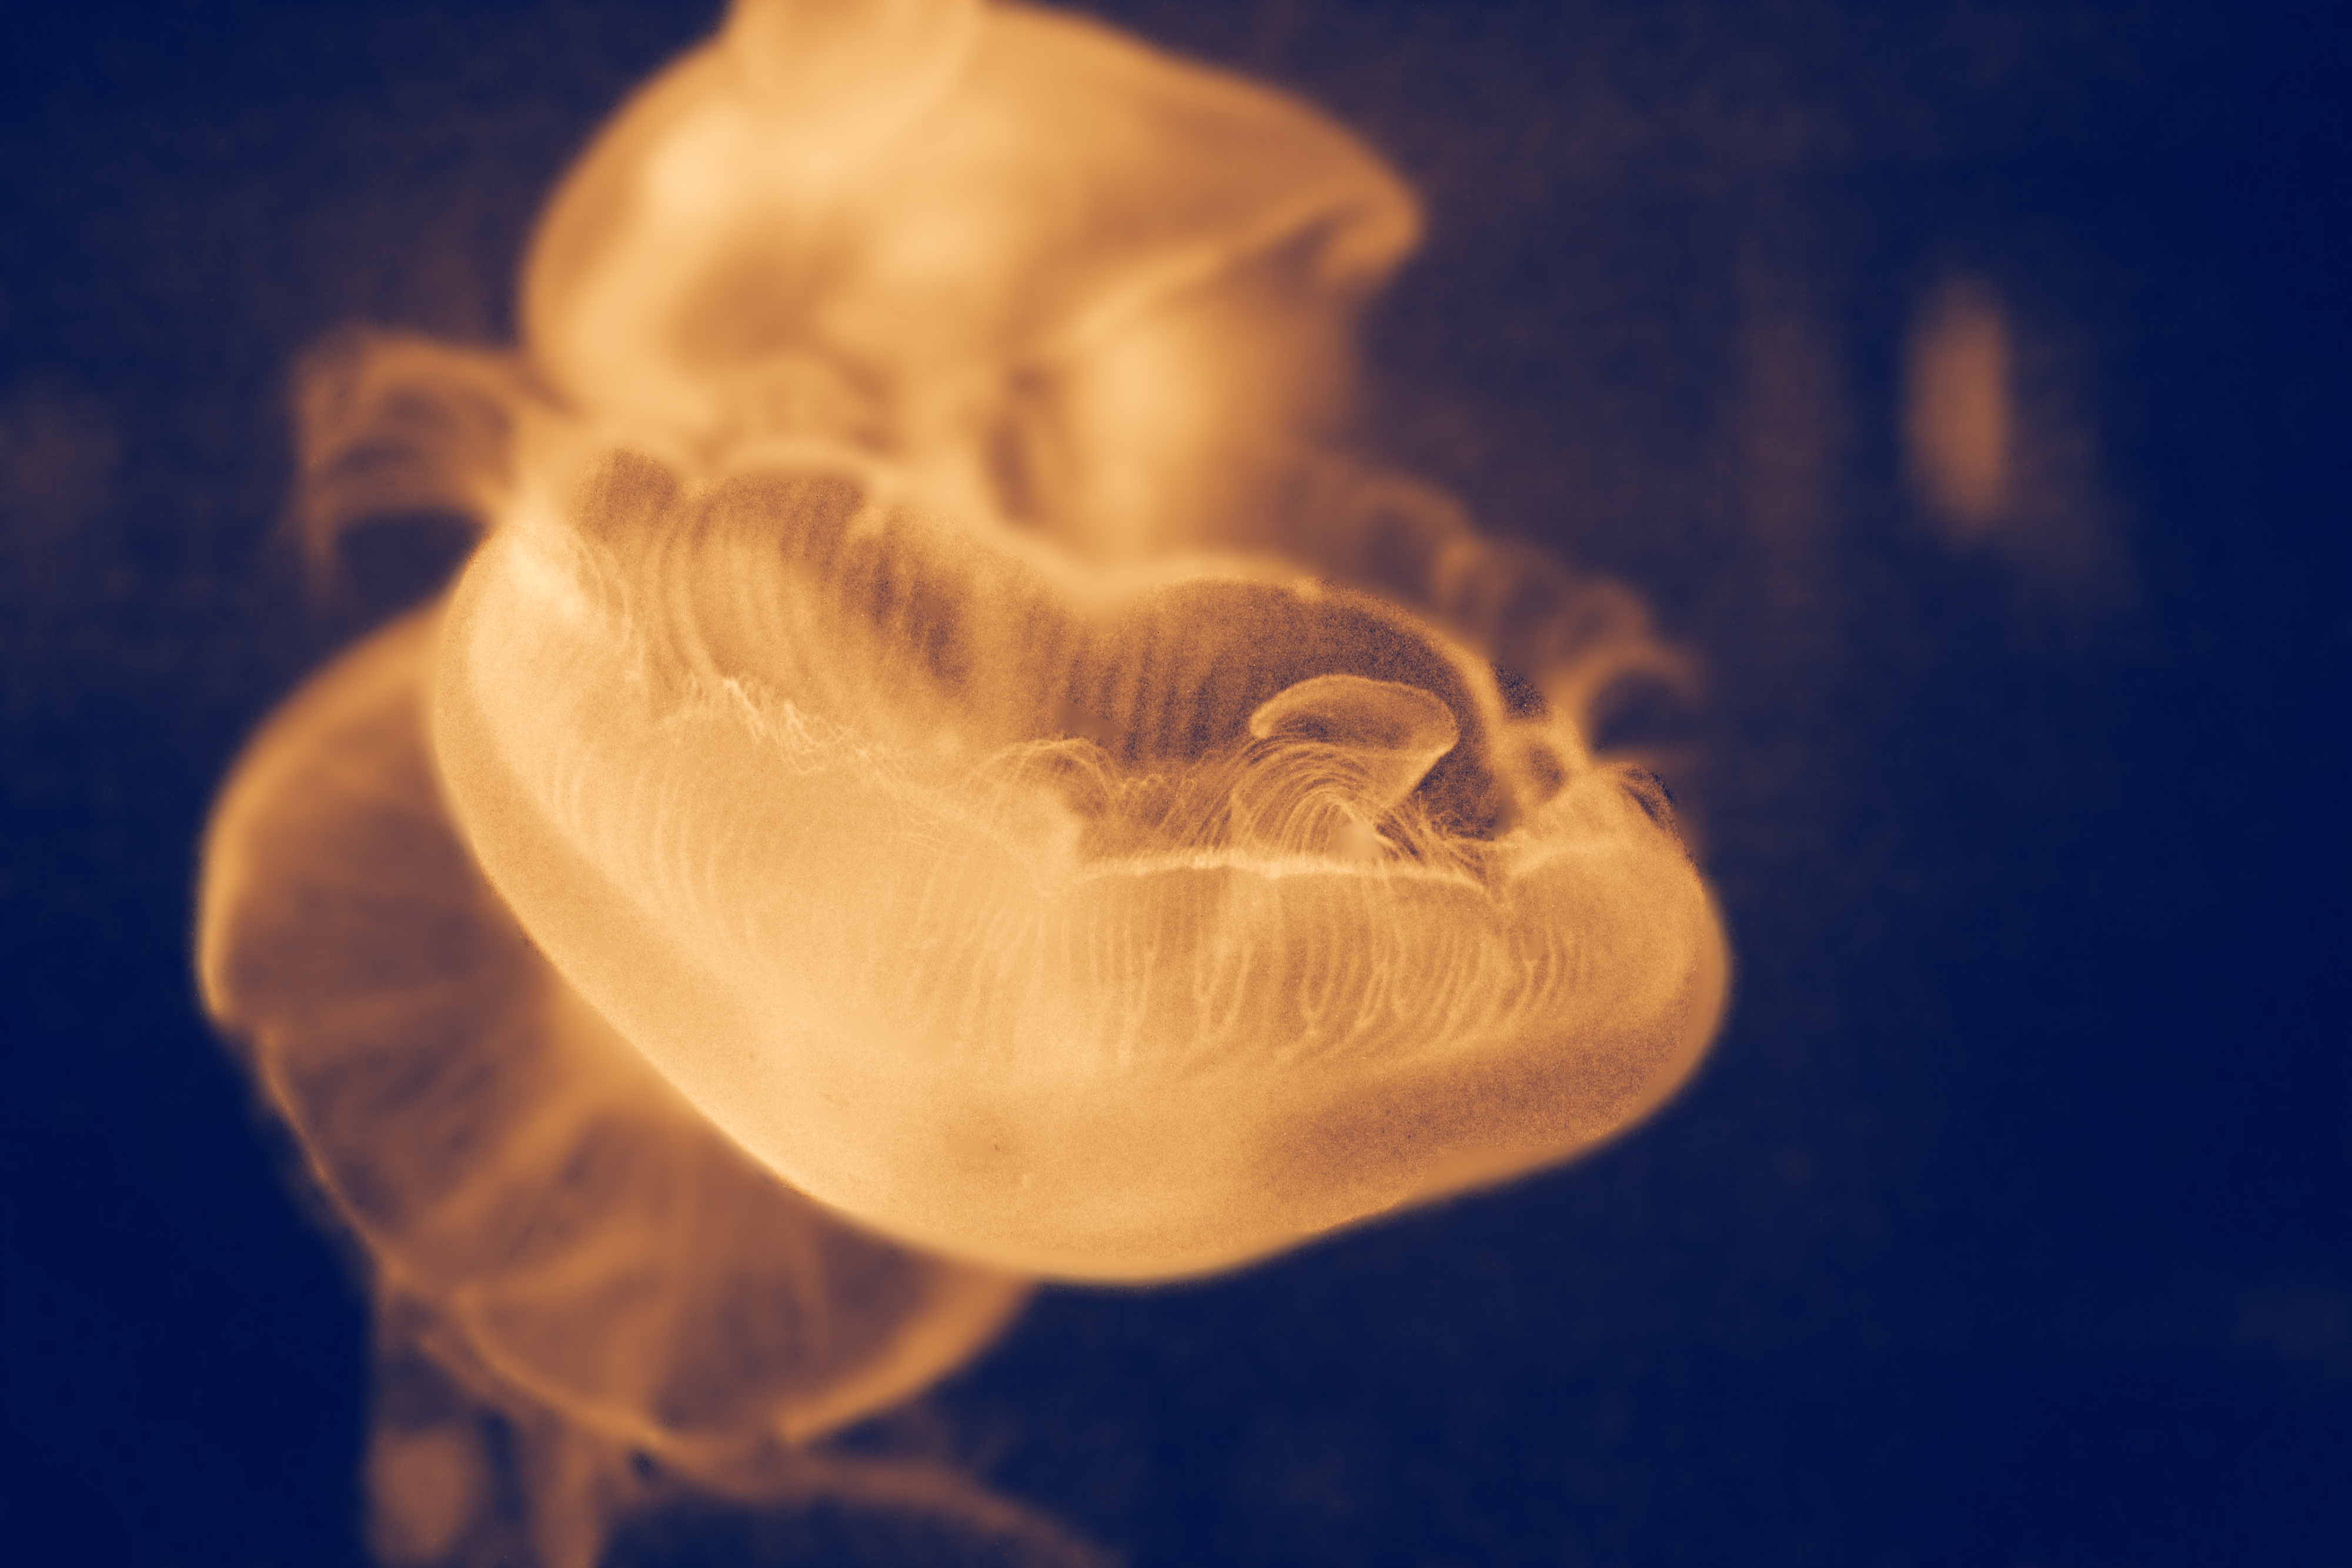
hand, light, underwater, biology, jellyfish, invertebrate, close up, cnidaria, macro photography, marine biology, marine invertebrates